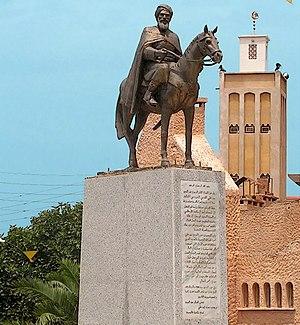
Statue d'Abdul-Mu'min ben Ali Agoumi à Nedroma, sa ville natale en Algerie
Abdul-Mu'min ben Ali Agoumi, Abd al Mu'min ben Alī Agoumī ou Abdelmoumen, né entre 1094 et 1106 près de Nedroma, dans le massif des Trara, et décédé en 1163 à Salé, est le premier calife de la dynastie des Almohades, régnant de 1147 à sa mort.